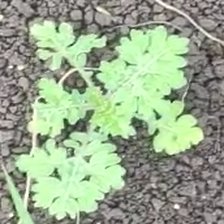
Weed species: Gajar_gavat_(Parthenium hysterophorus)